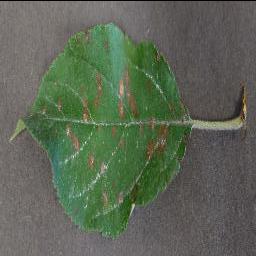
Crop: apple
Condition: cedar_rust